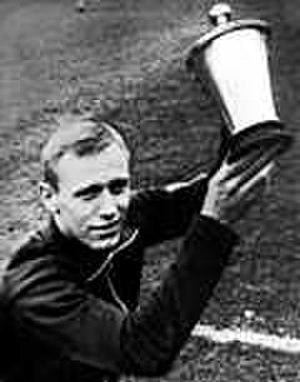
Björn Nordqvist est un footballeur suédois qui évoluait au poste de défenseur.
L'équipe de Suède de football est la sélection de joueurs suédois représentant le pays lors des compétitions internationales de football masculin, sous l'égide de la Fédération suédoise de football.